Concyclic points

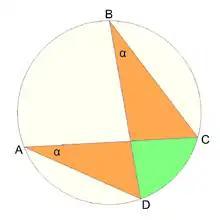
Four concyclic points forming a cyclic quadrilateral, showing two equal angles

A quadrilateral "ABCD" with concyclic vertices is called a cyclic quadrilateral; this happens if and only if formula_4 (the inscribed angle theorem) which is true if and only if the opposite angles inside the quadrilateral are supplementary. A cyclic quadrilateral with successive sides "a", "b", "c", "d" and semiperimeter "s" = ("a" + "b" + "c" + "d") / 2 has its circumradius given by